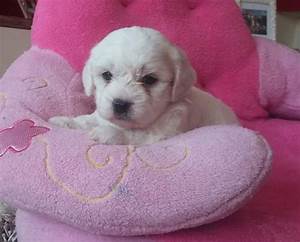
Label: cane